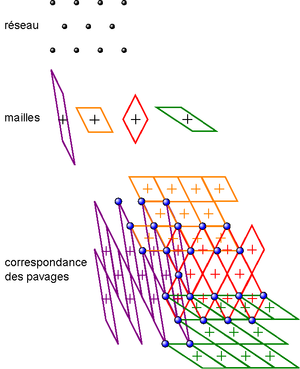
En cristallographie, une maille est une partie finie de l'espace, par translation de laquelle le motif cristallin peut être reproduit à l'infini. Les définitions de certains termes de cristallographie sont sujets à des variations selon les auteurs, aussi cet article utilise les définitions standard de l'IUCr. La disposition périodique, discrète et ordonnée des atomes à l’intérieur d’un cristal constitue la structure cristalline. Si on généralise la notion de structure cristalline à tout constituant qui respecte la périodicité et l'existence d'un réseau discret typiques d'un cristal, on parle de motif cristallin. Une maille est alors une zone de l'espace qui permet de créer le motif à l'aide des translations par un vecteur du réseau de Bravais du cristal.